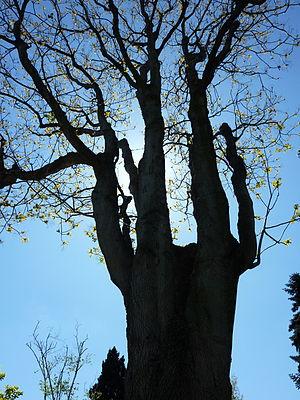
Ailanthus giraldii. Tronc d'un vieux spécimen au printemps - Jardin botanique de la ville de Paris - France
Le stade Roland-Garros est un stade de tennis construit en 1927 et situé à l’ouest de Paris au niveau de la porte Molitor, en lisière du bois de Boulogne. Il accueille tous les ans les Internationaux de France de tennis.